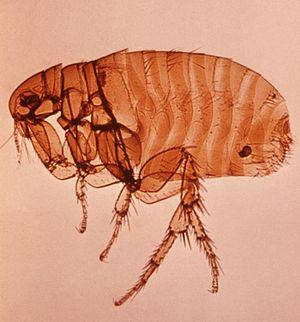
Xenopsylla cheopis femelle (puce du rat) adulte - domaine public - source http://phil.cdc.gov/ (image id 2741)
Paul-Louis Simond, né le 30 juillet 1858 à Beaufort-sur-Gervanne et mort le 18 mars 1947 à Valence, est un biologiste français, médecin de la Marine, spécialiste des épidémies. Il met en évidence le rôle de la puce du rat dans la transmission de la peste bubonique en 1898.
Les puces forment l'ordre des siphonaptères, anciennement dénommés aphaniptères. Ce sont des insectes ptérygotes holométaboles, caractérisés entre autres par leurs pièces buccales conformées en un appareil piqueur-suceur. Elles sont ectoparasites : les puces actuelles infestent les mammifères et quelques oiseaux, et vivent du sang de leurs porteurs. Comme elles passent facilement d'un animal à l'autre, elles peuvent véhiculer diverses maladies animales, humaines ou zoonotiques. Elles sont aussi une source possible d'allergies.